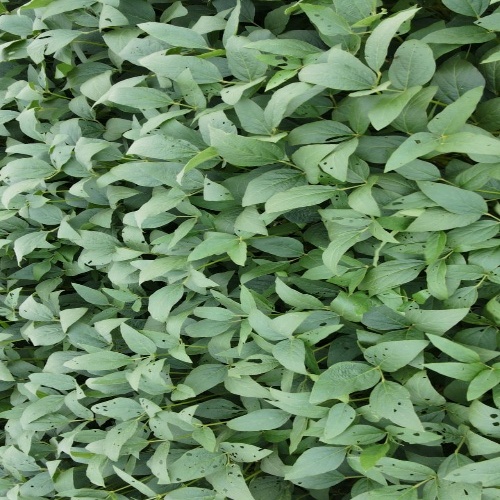
Label: Diabrotica_speciosa